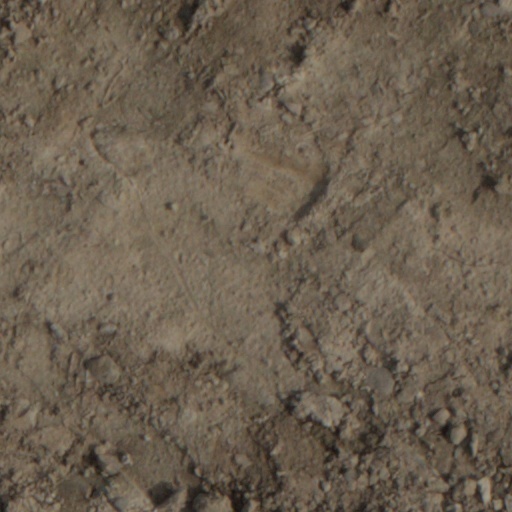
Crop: wheat